History of theatre in Cologne

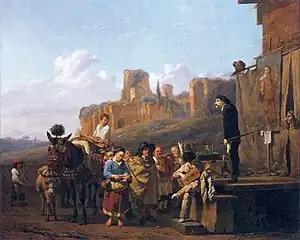

The play "Homolus oder der Sünden loin ist der Toid" by the printer Jaspar von Gennep (c. 1500–1564) was shown. Its stage success showed the progressive secularisation of thought, in which the bourgeoisie also gradually took this culture into its own hands. Since the ecclesiastical plays of the Middle Ages did not focus on the performers' own pleasure in artistic activity, nor did they have the incentive of a [fees, they were emotion-less cults or rituals procedures. Thus the "Homulus" actors were all laymen from Cologne's bourgeoisie, who followed an artfully designed plots with zeal and talent.